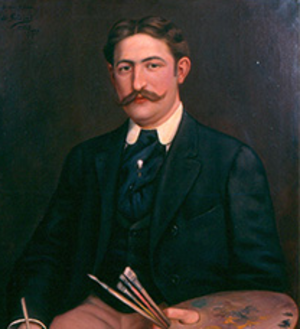
Ernest de Saisset (1864-1899), peintre américain.
Le musée de Saisset, associé à l'université de Santa Clara en Californie, est une collection d'environ 10 000 pièces et œuvres d'art surtout californiennes et européennes, provenant de la collection du peintre Ernest de Saisset, de sa famille et d'acquisitions ultérieures. Il est un des deux seuls musées de San José à être membres de l'Association américaine des musées.
Ernest Pierre de Saisset, né à San José en 1864, mort en 1899, est un peintre franco-américain de paysages, de nus et de portraits. Le musée de Saisset, en Californie, porte son nom.